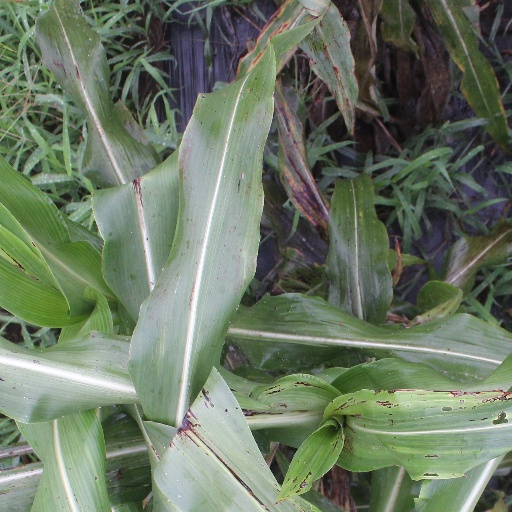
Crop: sorghum